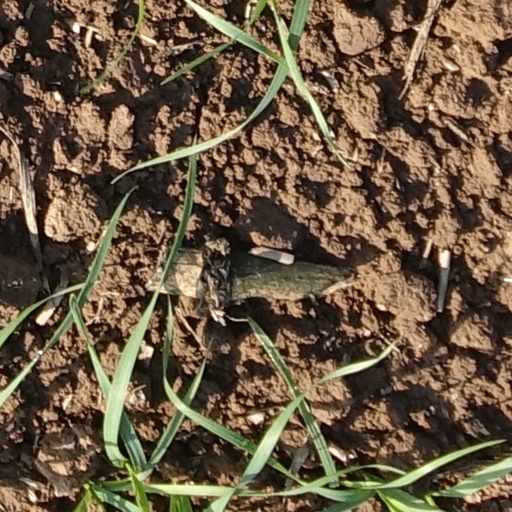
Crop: wheat